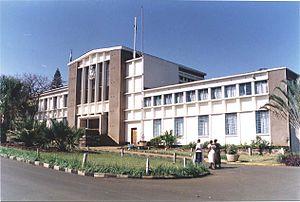
Hôtel de ville de Kisumu